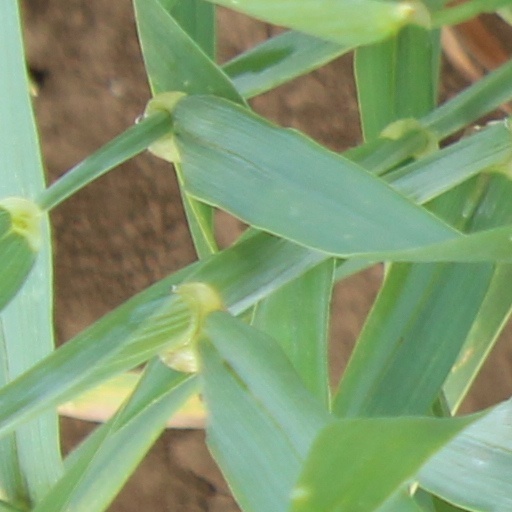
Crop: wheat